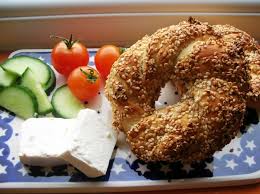
Yemek: simit